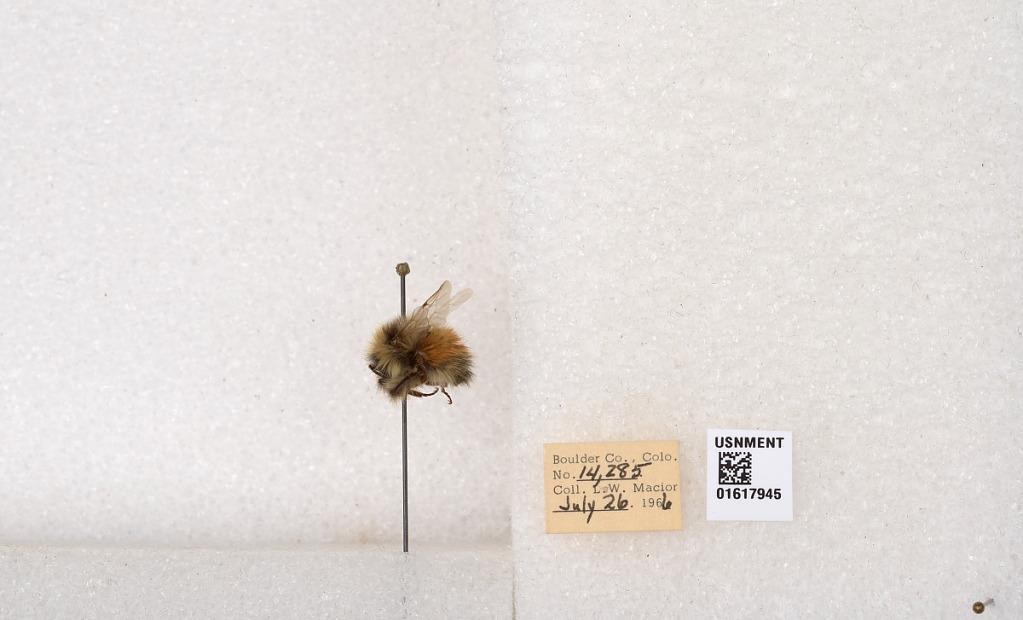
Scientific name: Bombus (Pyrobombus) sylvicola Kirby
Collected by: L. Macior
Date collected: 1966-7-26
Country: United States
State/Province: Colorado
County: Boulder
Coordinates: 40.0163, -105.294